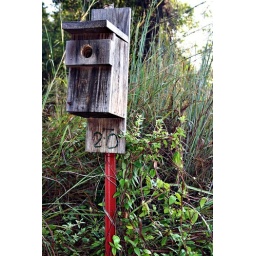
bird house in the reeds